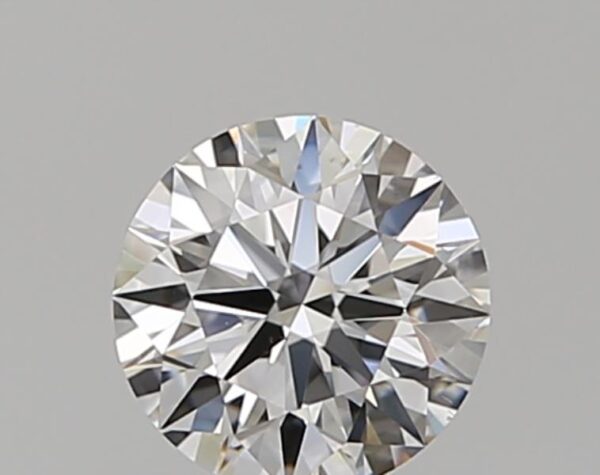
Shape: round
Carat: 0.5
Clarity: VS1
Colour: F
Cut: EX
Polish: EX
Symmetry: EX
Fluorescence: N
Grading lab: GIA
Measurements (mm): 5.08 x 5.11 x 3.14